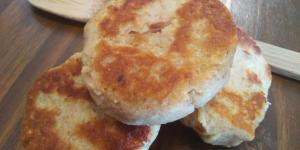
tortitas de atun con papa